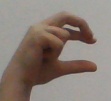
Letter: thal